Employment of autistic people

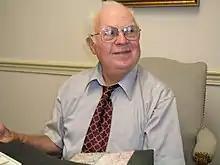
Donald Triplett, the first person to be diagnosed with formal childhood autism, worked as a bank clerk.

The issue of employment is a very recent one in the debates on autism. People diagnosed with infantile autism have long been considered unable to work. According to American investigative journalist Steve Silberman, when American psychiatrist Edward Ritvo and his team published an article in 1988 suggesting that autistic adults were capable of having a family life and a job, they were laughed at by most specialists at the time.